American Civil War

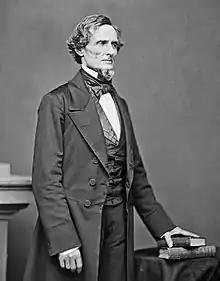
Middle-aged man in a goatee posed standing in a suit, vest and bowtie

In December 1860, the Crittenden Compromise was proposed to re-establish the Missouri Compromise line, by constitutionally banning slavery in territories to the north of it, while permitting it to the south. The Compromise would likely have prevented secession, but Lincoln and the Republicans rejected it. Lincoln stated that any compromise that would extend slavery would bring down the Union. A February peace conference met in Washington, proposing a solution similar to the Compromise; it was rejected by Congress. The Republicans proposed the Corwin Amendment, an alternative, not to interfere with slavery where it existed, but the South regarded it as insufficient. The remaining eight slave states rejected pleas to join the Confederacy, following a no-vote in Virginia's First Secessionist Convention on April 4.